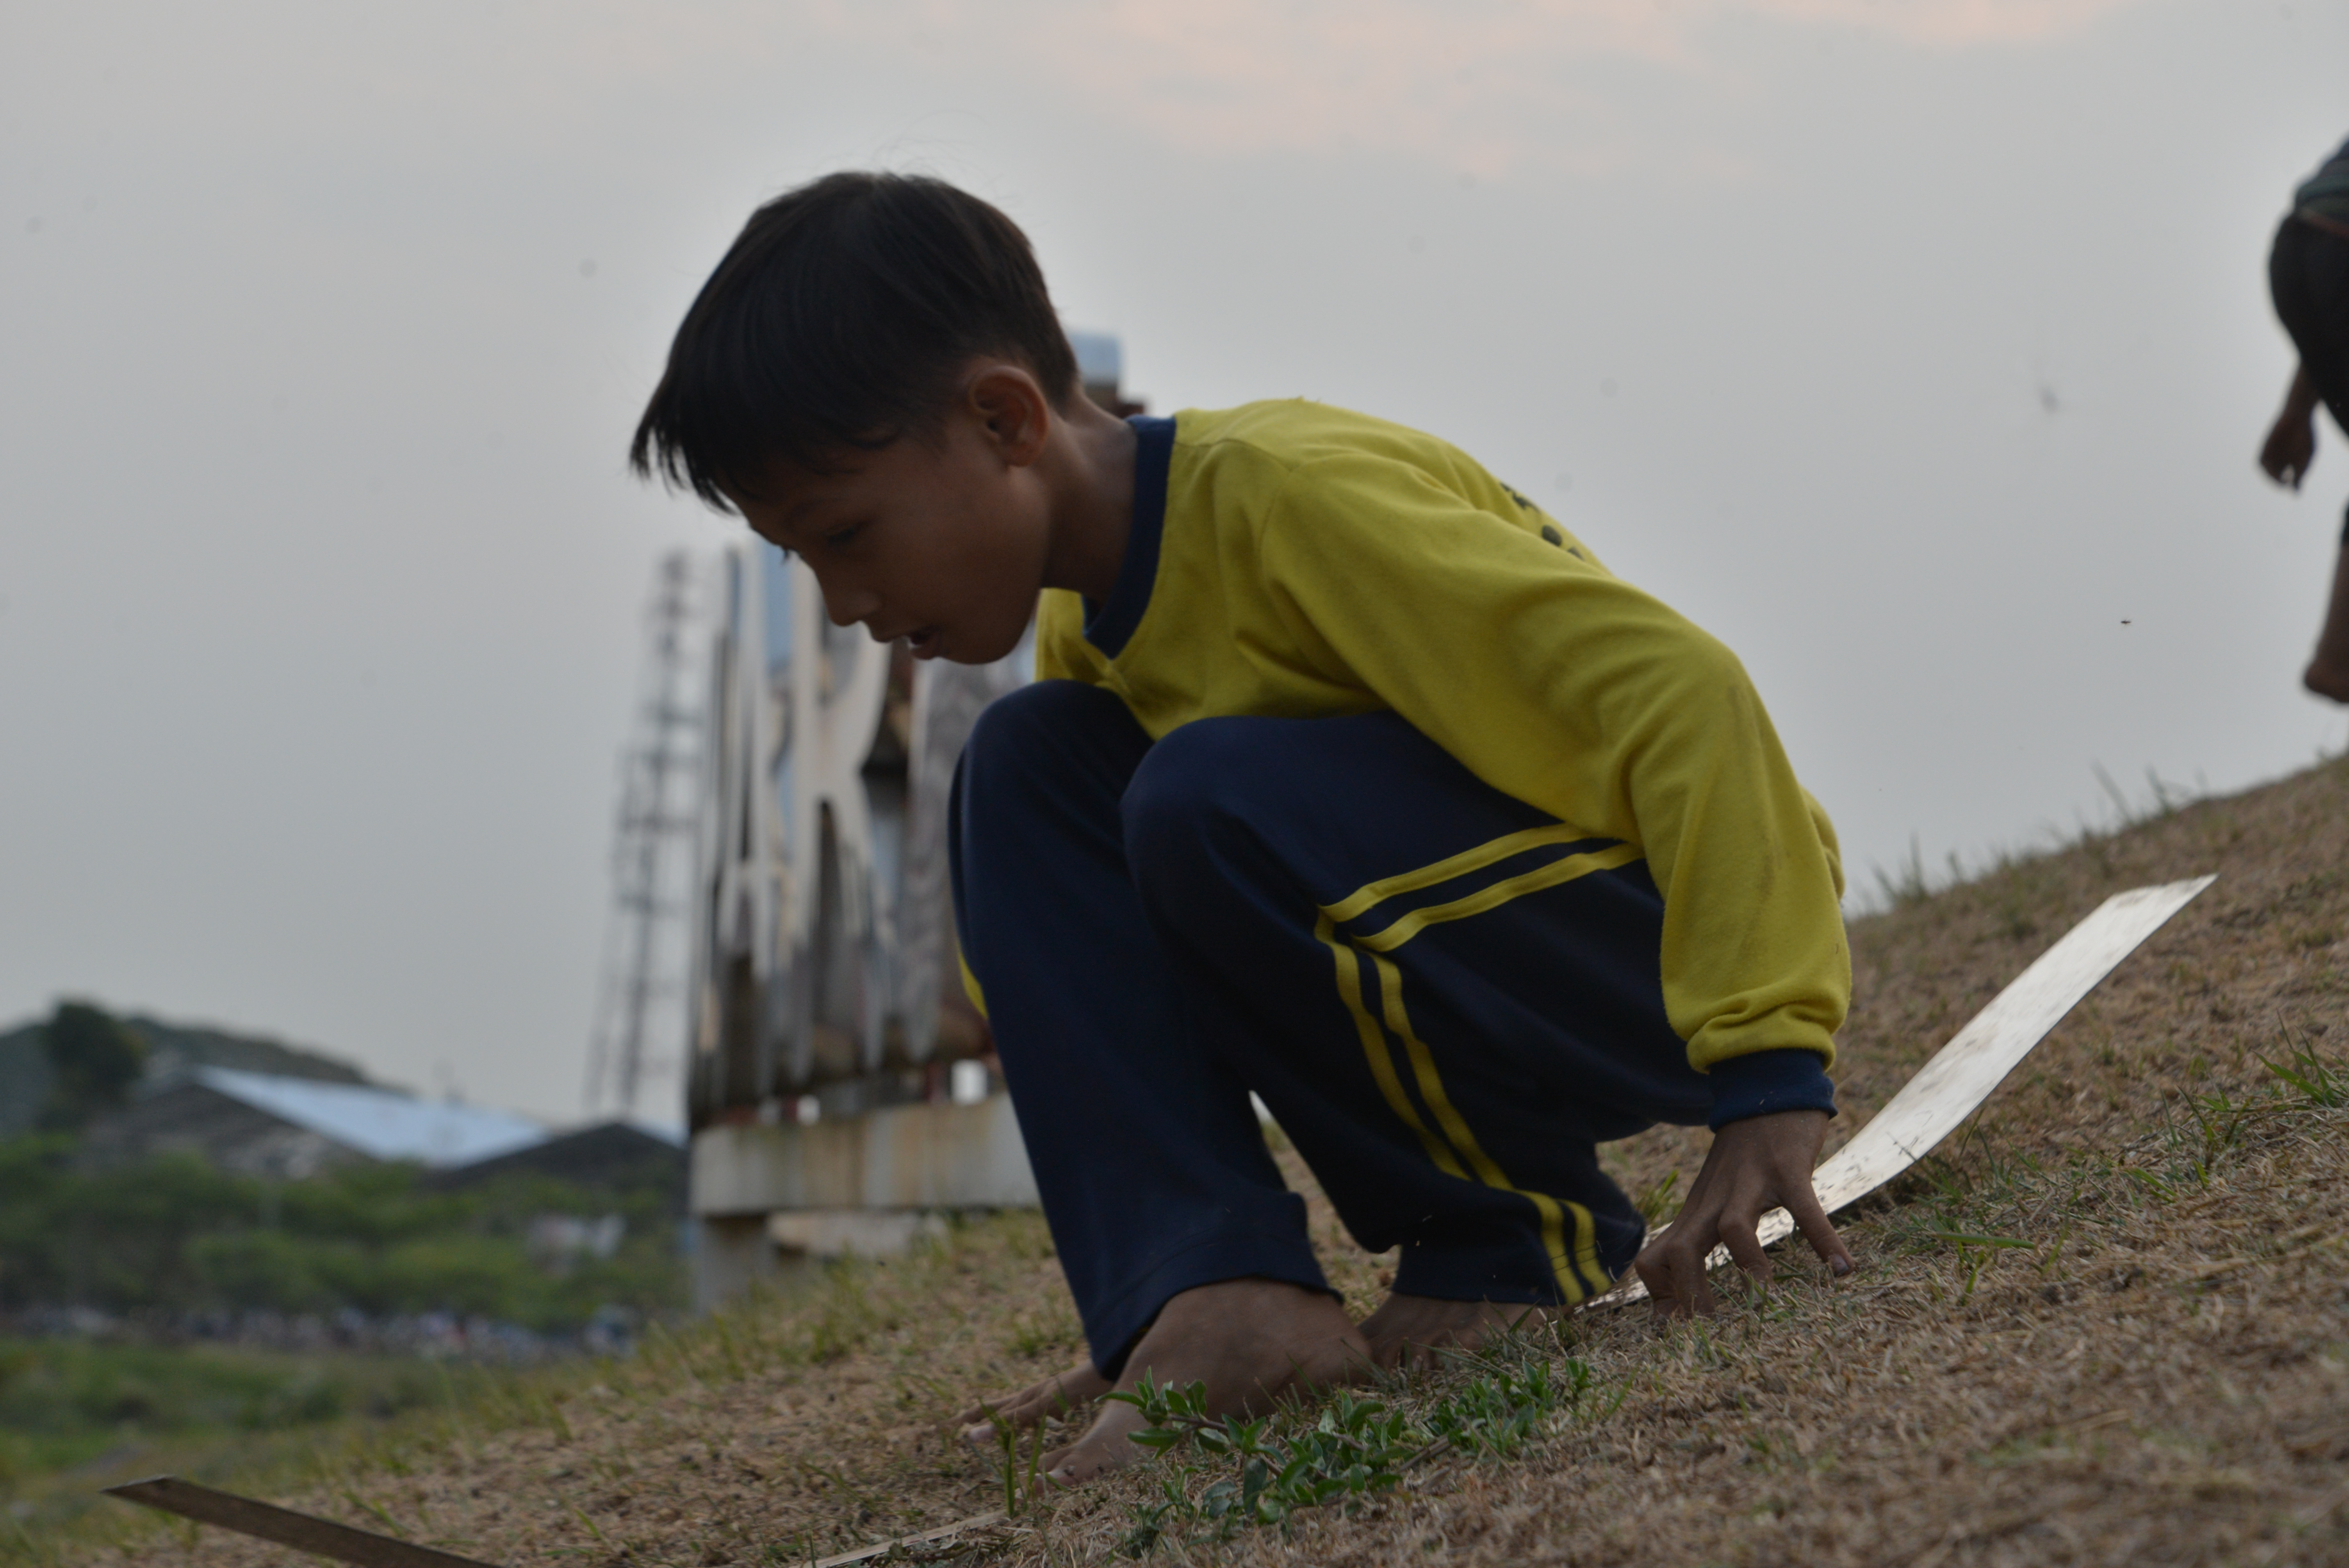
have, fun, adaptation, grass, soil